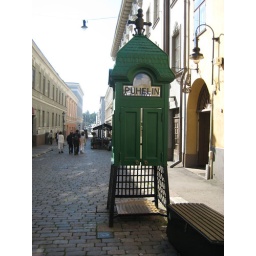
Cool phone box in Finland